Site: brandenburg
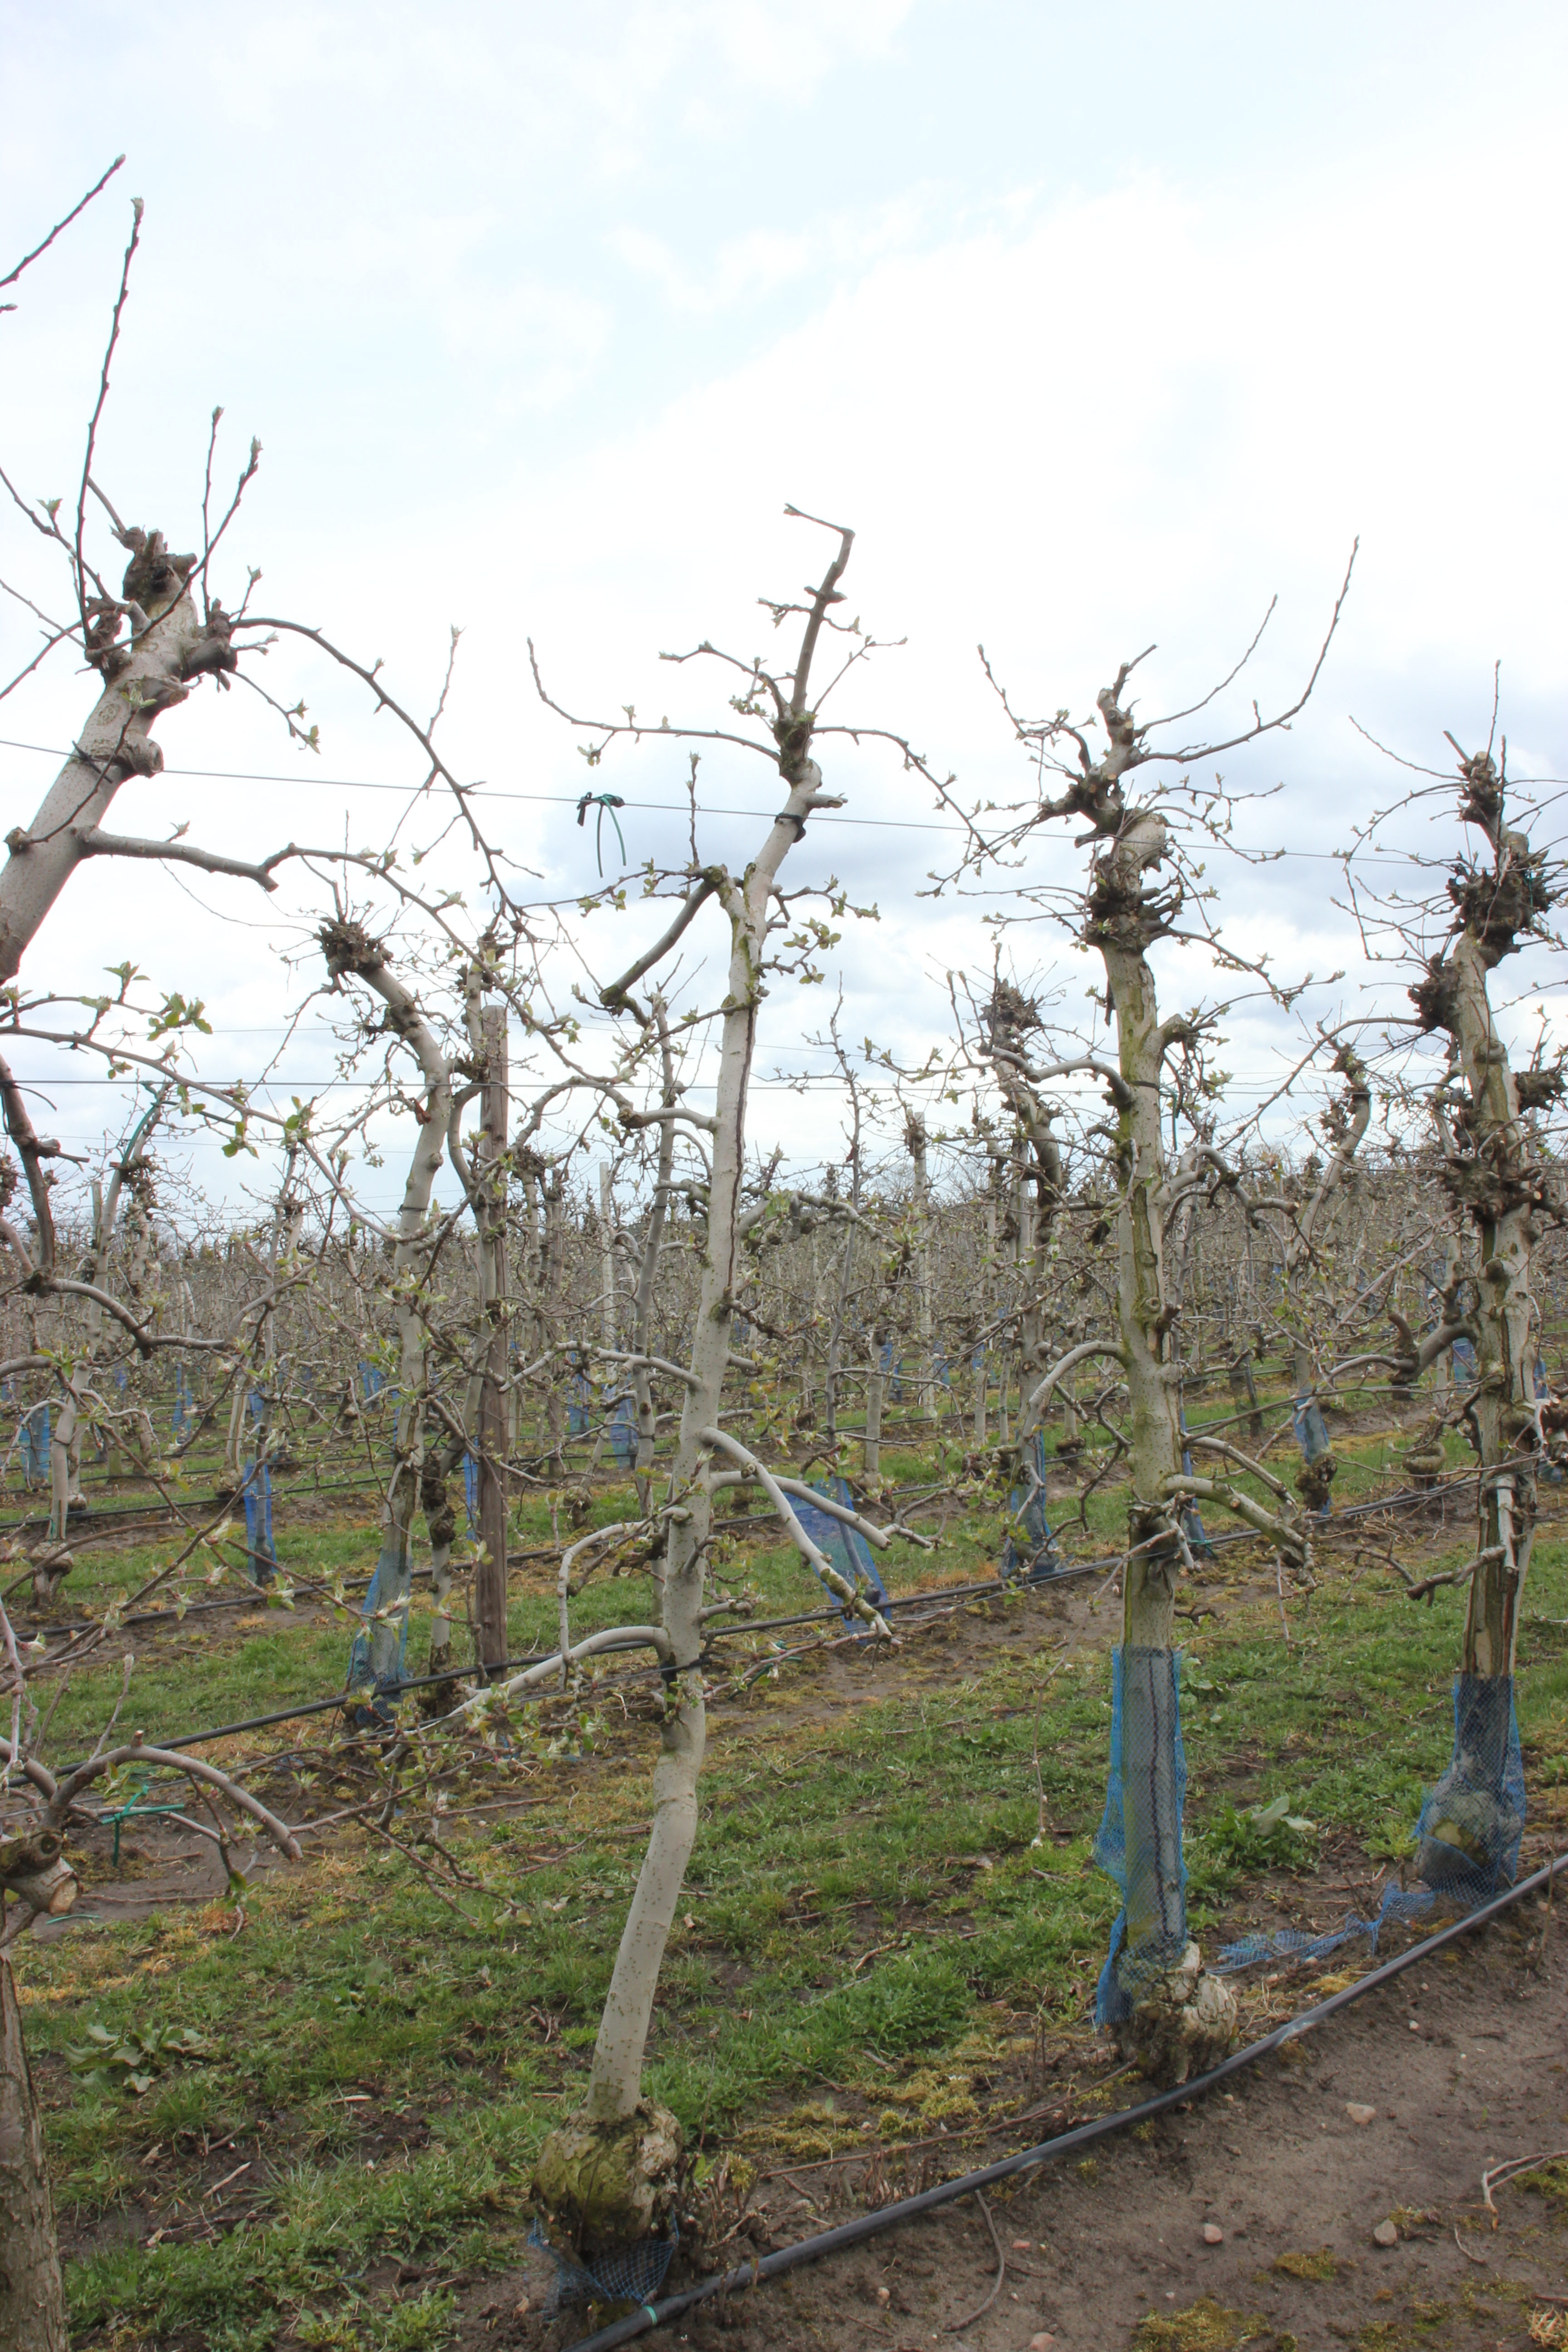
Growth stage (BBCH 55): Inflorescence emergence